Polish Land Forces

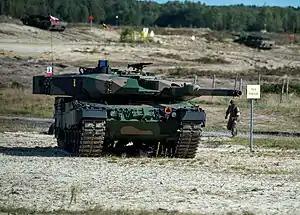
A Leopard 2PL

General Edward Pietrzyk served as commander of the Polish Land Forces from 2000 to September 2006. He was succeeded by General Waldemar Skrzypczak (2006–2009).